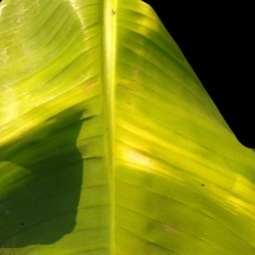
Label: Sulphur